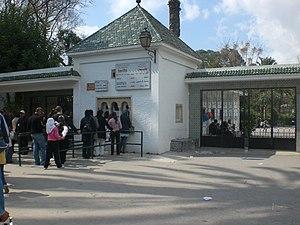
Le parc du Belvédère est le plus grand parc de la ville de Tunis. Aménagé à la fin du XIXᵉ siècle, il se situe au nord de la ville.